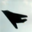
Label: airplane